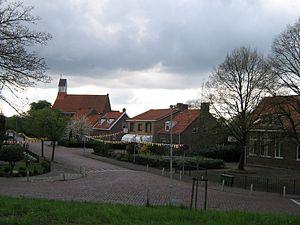
Lewedorp est un village de la commune néerlandaise de Borsele, en Zélande, aux Pays-Bas. Le village compte 1 764 habitants.